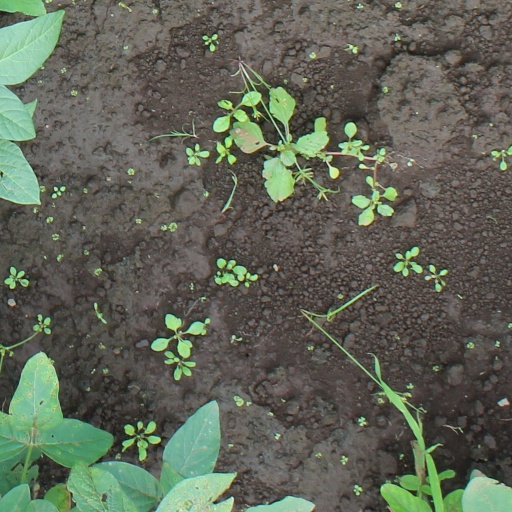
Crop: soybean